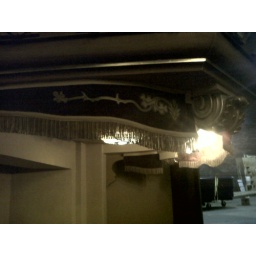
box seat valance drapes [made by RoseBrand]